Josette Amiel

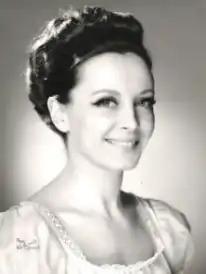
Josette Amiel

Josette Amiel (born 1930) has enjoyed a long career as a French ballerina, dance teacher and choreographer. After studying under Jeanne Schwarz, she made her debut at the in 1948, then enjoyed four years with the Opéra-Comique. She joined the Paris Opera Ballet in 1952, becoming a danseuse étoile in 1958. Amiel is remembered not only for excelling in classical works but for creating modern roles, for example in Serge Lifar's "Chemin de Lumières" and Flemming Flindt's "La Leçon". After leaving the Paris Opera in 1972, she continued to dance until 1980 when she retired from the stage to teach at the Paris Opera Ballet. From 1986, she directed Harald Lander's "Études" for presentations at several different ballet companies. Amiel was honoured as a commander of the Legion of Honour in 2012.